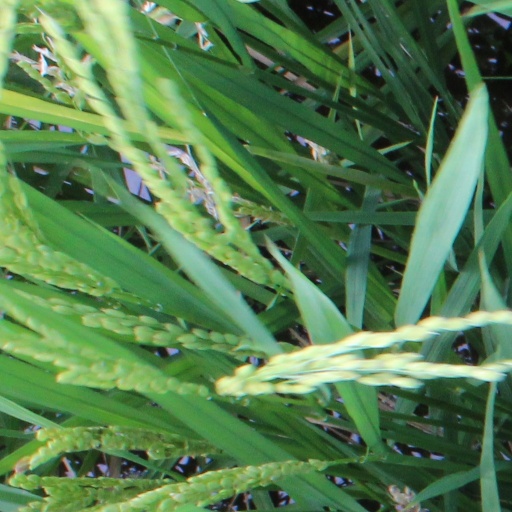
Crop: rice